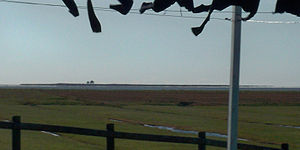
Nørreog
Norderoog set fra Hooge
Nørreog er en ubeboet hallig på cirka 9 hektar i den nordfrisiske del af Vadehavet i det vestlige Sydslesvig. Nørreog er den eneste hallig uden værft og er i dag fuglereservat. Adgang til øen er derfor ikke tilladt. Om sommeren er den under opsyn af en fuglevogter, som bor i en hytte bygget på pæle. Norderoog har siden 1909 tilhørt den tyske naturbeskyttelsesorganisation Verein Jordsand og vedligeholdes også af denne. Forvaltningsmæssig er den en del af Kreis Nordfriesland tilhørende kommune Hallig Hooge og bærer som kommunens bosted det officielle bopladsnummer 6.